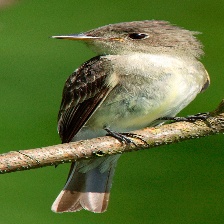
Species: GREATER PEWEE
Scientific name: CONTOPUS PERTINAX